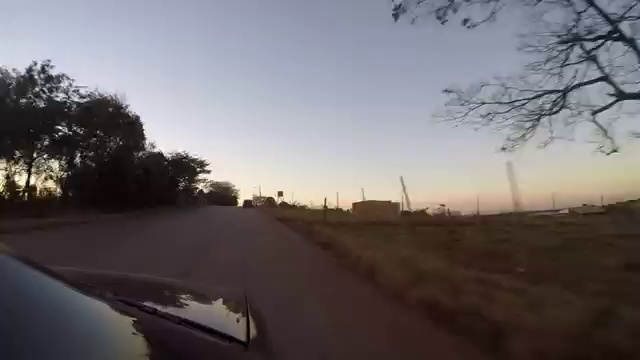
Fire: no
Smoke: no